Julieta Jankunas

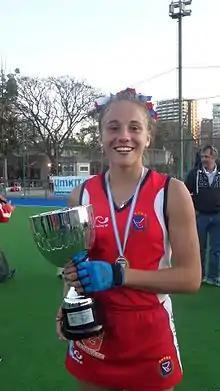
Jankunas in 2015

Julieta Jankunas (born 20 January 1999) is an Argentine field hockey player and part of the Argentina national team. She plays with the Argentina national field hockey team, winning silver medal at the 2020 Summer Olympics.